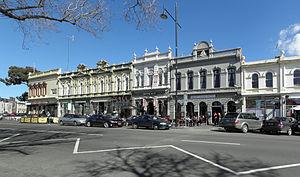
Williamstown est une banlieue de Melbourne situé à 9 km au sud-ouest du centre ville.